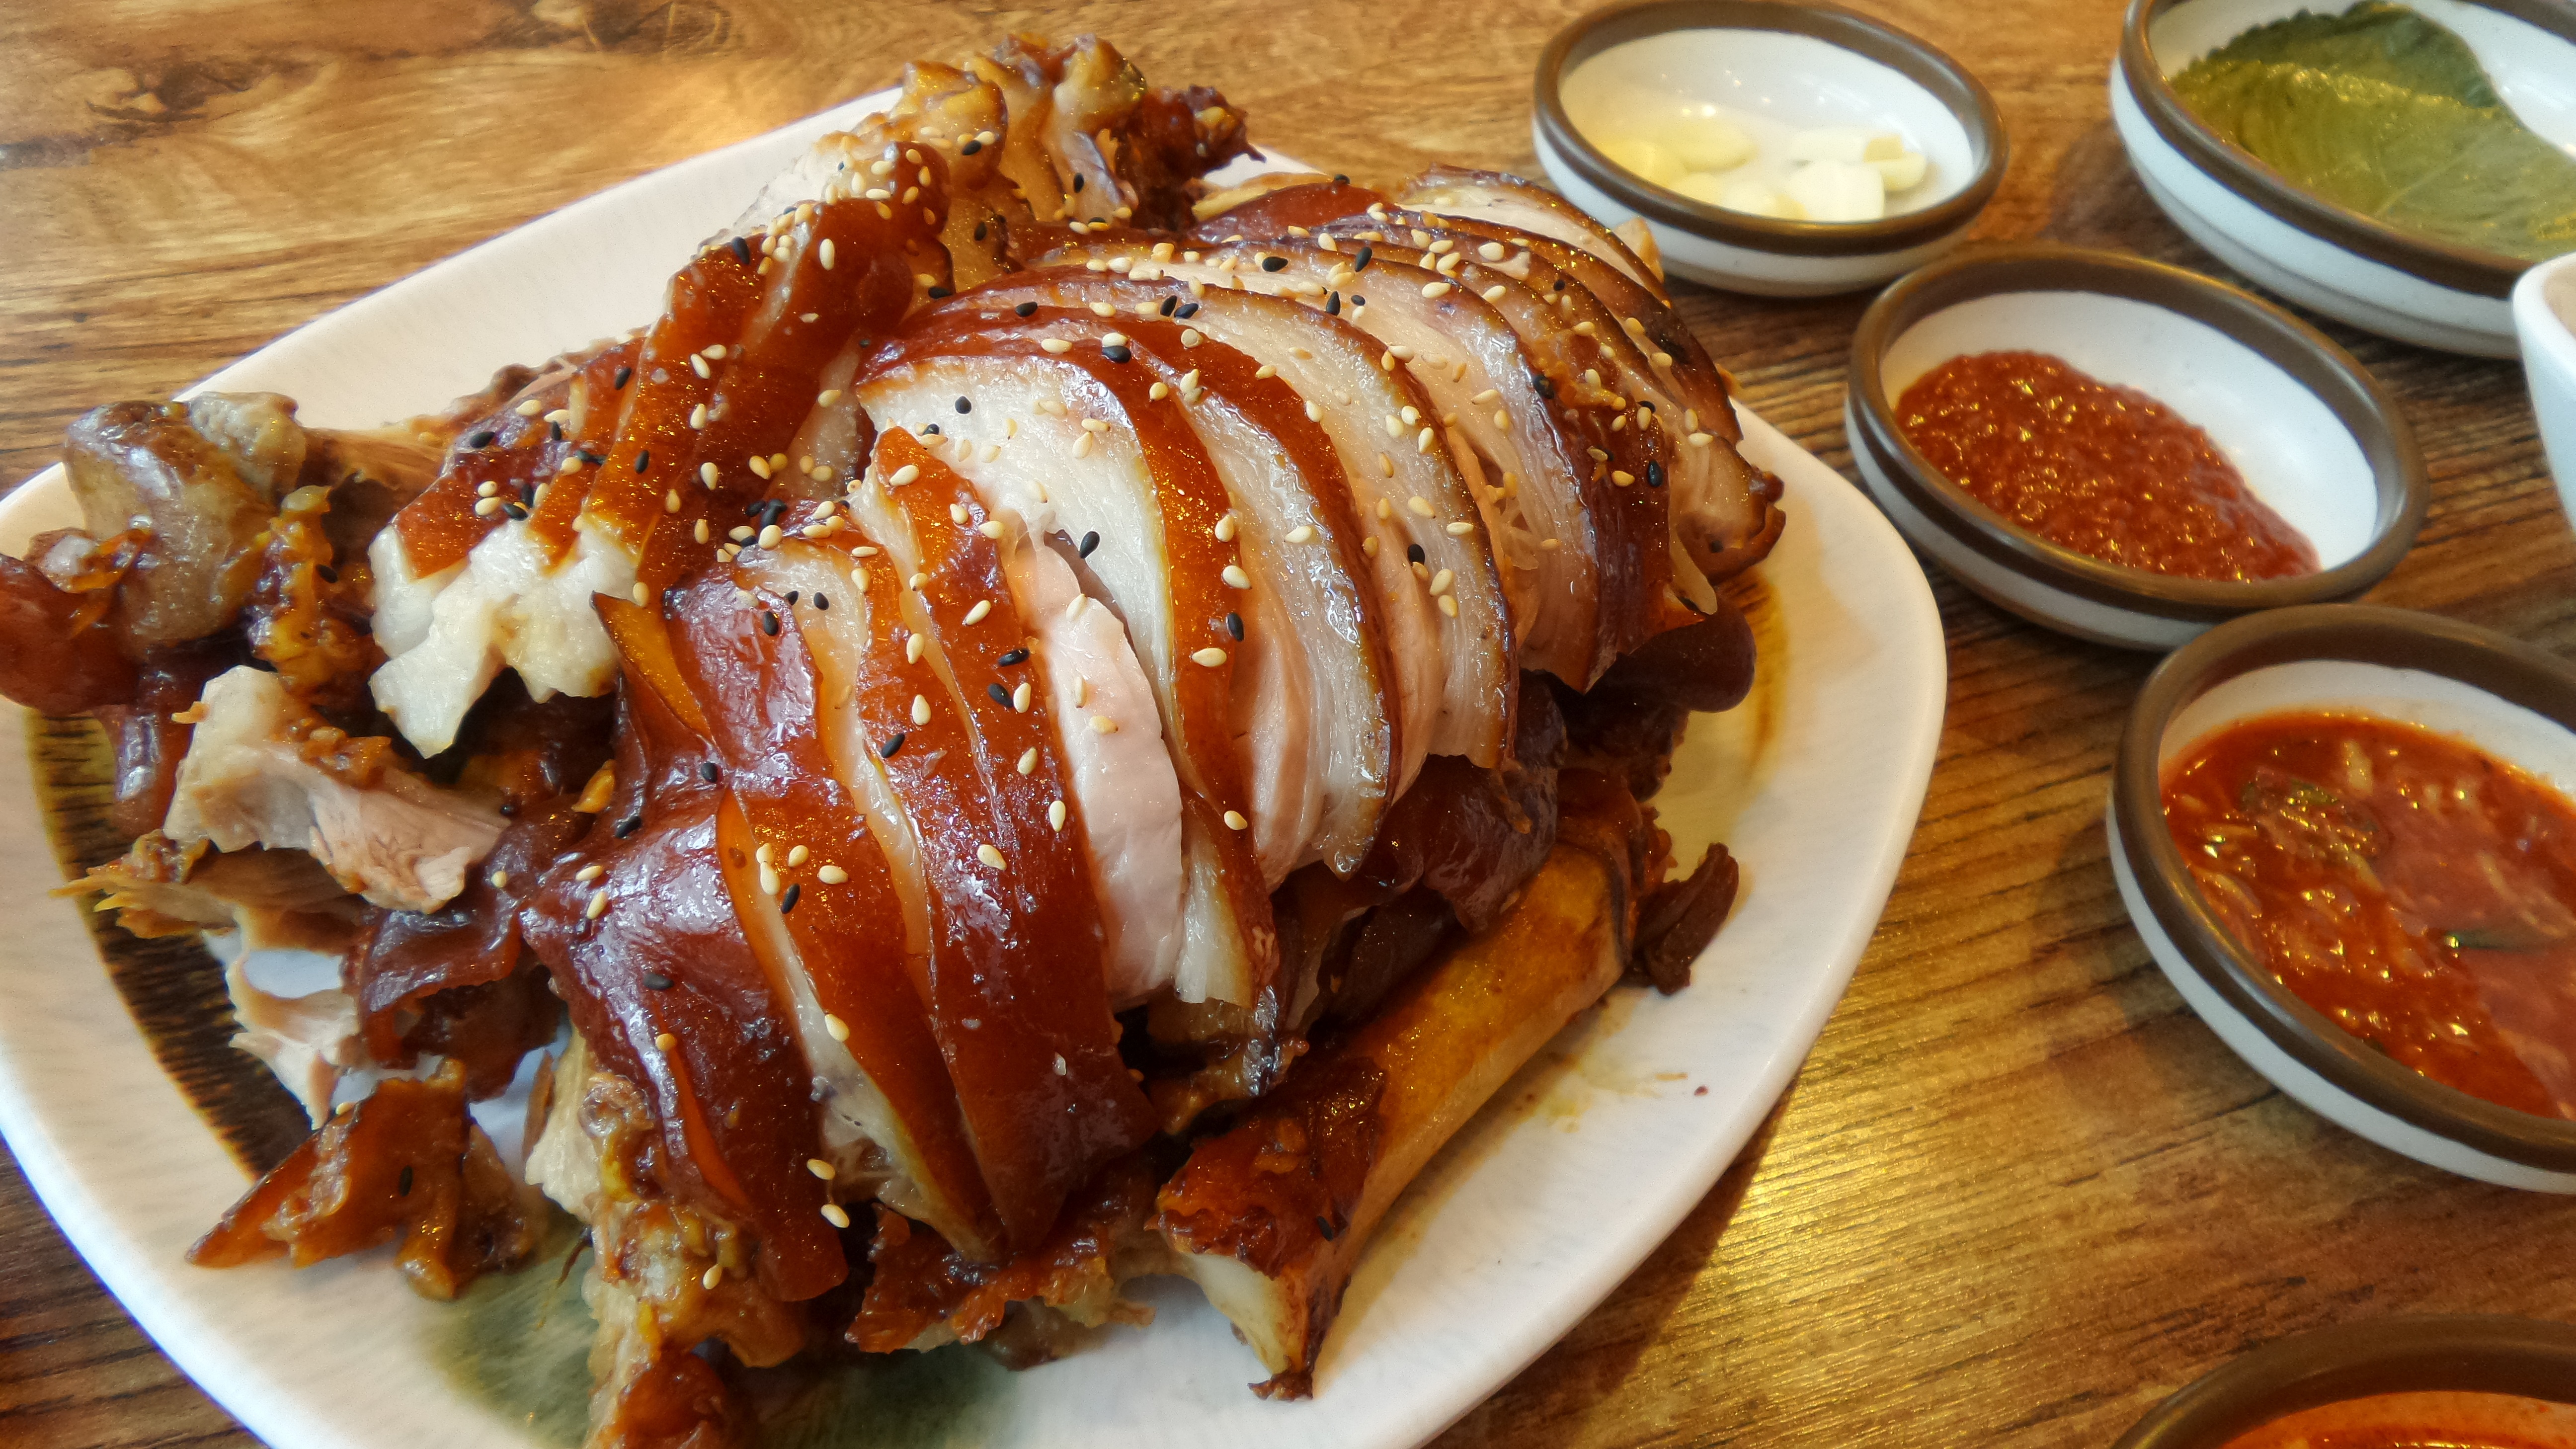
dish, meal, food, meat, pork, cuisine, life, asian food, ham hocks, chinese food, samgyeopsal, unadon, peking duck